Hey Rube (book)

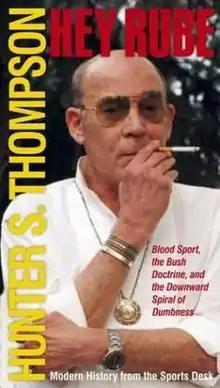
First edition

Hey Rube: Blood Sport, the Bush Doctrine, and the Downward Spiral of Dumbness is a book written by Hunter S. Thompson, consisting of 83 articles split into three parts. The articles were first published on ESPN.com's "Page 2" under Thompson's column "Hey Rube". First published in mid-2004, the book contains articles from November 20, 2000, to October 13, 2003. It is sub-titled, "Modern History from the Sports Desk".